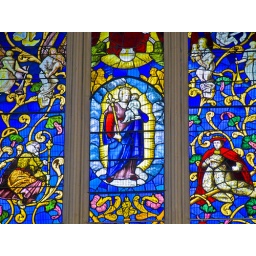
Stain glass window at highcliffe castle in hampshire